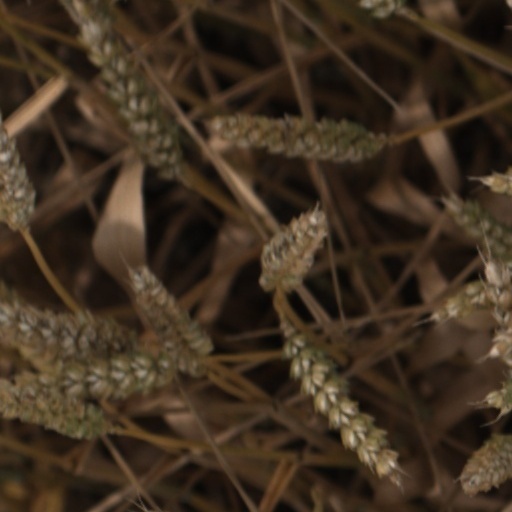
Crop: wheat